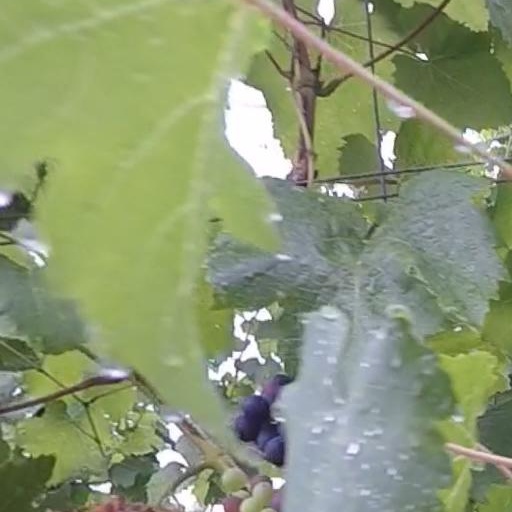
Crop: grape